Justice Bao (2008 TV series)

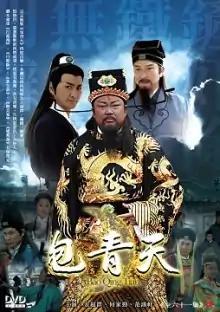
DVD cover

Justice Bao is a mainland Chinese television series, starring Jin Chao-chun, Kenny Ho and Fan Hung-hsuan. The three actors first portrayed their respective characters in the 1993 Taiwanese hit "Justice Bao". Lung Lung from the 1993 series also reprised his role.